Diffusion (acoustics)

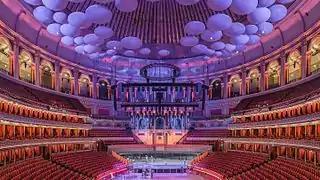
Acoustic diffusing discs (illuminated blue) hanging from the ceiling of the Royal Albert Hall.

Diffusion, in architectural acoustics, is the spreading of sound energy evenly in a given environment. A perfectly diffusive sound space is one in which the reverberation time is the same at any listening position.